Langebrogade 8

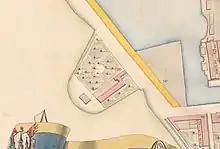
No. 389 seen on a detail from Christian Gedde's map of Christianshavn Quarter, 1757.

Enhjørningens Bastion was constructed in 1668–1670. A smock mill was constructed on the bastion by Hans Nielsen and Lorents Krøyer in 1683. It was used as an oil mill. At the foot of the bastion was a combined distillery and tavern frequented by the many Dutch farmers from Amager who came to Copenhagen on market days to sell their produce in Amagertorv. The site was listed in Copenhagen's first cadastre of 1689 as No. 251 in Christianshavn Quarter. It was still jointly owned by judge Hans Nielsen and Lorenz Krejer at that time. Nielsenm's share of the windmill was later acquired by Peter Råben. The pol mill was destroyed by fire in 1714. Krøyer and Raaben responded by purchasing another windmill constructed by Peder Hansen Quist on Sophie Hedevig's Bastion in 1687.